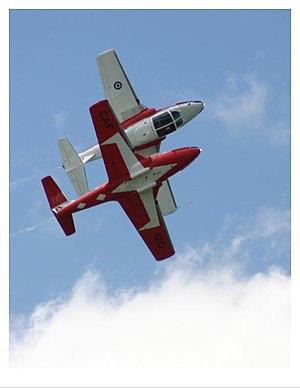
Officiellement connu sous le nom de 431ᵉ escadron de démonstration aérienne, les Snowbirds est la patrouille acrobatique officielle du Canada. Elle est basée sur la base militaire de Moose Jaw en Saskatchewan. La patrouille utilise le CT-114 Tutor pour ses spectacles. Cet avion était l'avion utilisé pour la formation des tous les pilotes des Forces canadiennes jusqu'à l'année 2000. Elle a onze avions en total, neuf dans l'escadron principal et deux avions supplémentaires, utilisés par les coordinateurs de l'équipe. Quatre-vingts membres des Forces canadiennes travaillent avec l'équipe à temps plein. De ce nombre, vingt-quatre membres des FC sont sur l'équipe qui voyage durant la saison. Les Snowbirds est la seule équipe majeure de démonstration militaire à se déplacer sans un avion de transport d'appuis technique.